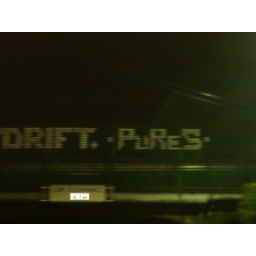
white plastic cups in a wire fence